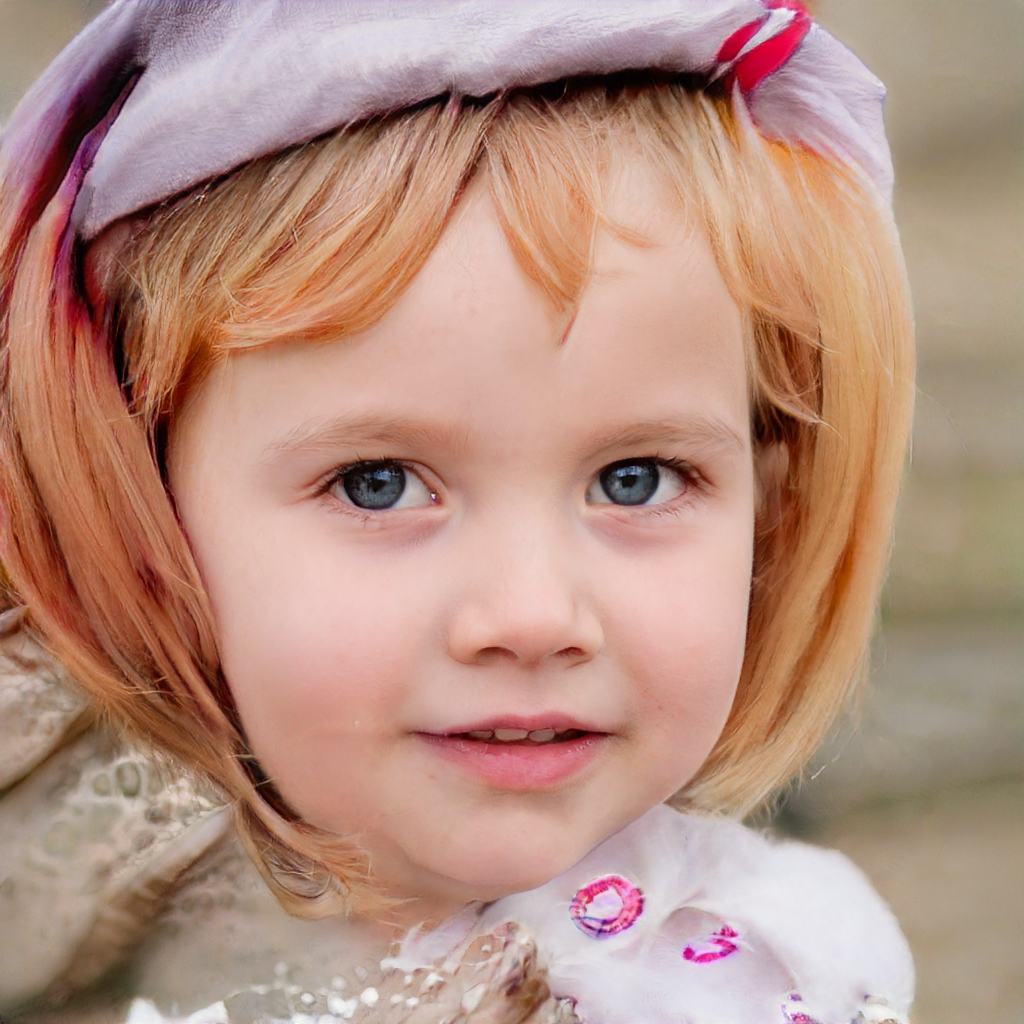
Gender: Female